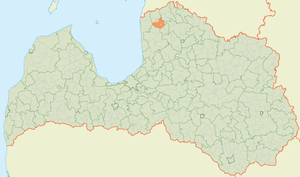
Alojas pagasts
Alojas pagasts' placering i Letland
Alojas pagasts er en territorial enhed i Alojas novads i Letland. Pagasten havde 1.010 indbyggere i 2010 og omfatter et areal på 179,20 kvadratkilometer. Hovedbyen i pagasten er Aloja.